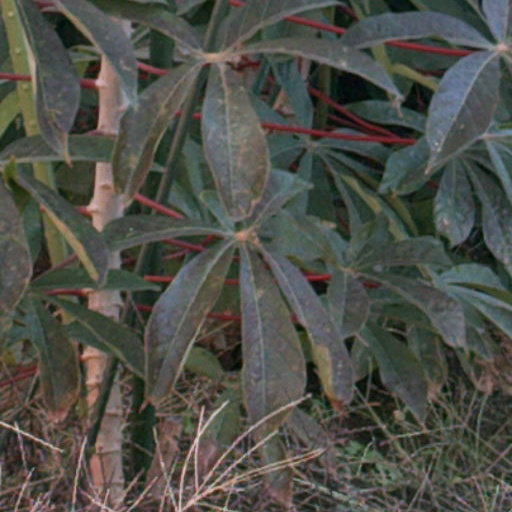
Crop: cassava